James Wolfe

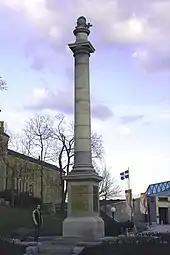
Memorial to Wolfe outside the Musée national des beaux-arts du Québec on the Plains of Abraham. The memorial marks the location where Wolfe is believed to have died.

The Battle of the Plains of Abraham caused the deaths of the top military commander on each side: Montcalm died the next day from his wounds. Wolfe's victory at Quebec enabled the Montreal Campaign against the French the following year. With the fall of that city, French rule in North America, outside of Louisiana and the tiny islands of Saint-Pierre and Miquelon, came to an end.